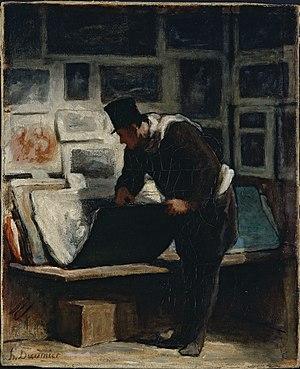
Le collectionnisme est une activité humaine de collecte d'objet dans un but d'accumulation. Elle peut être, une activité à tendance pathologique, sujet d'étude en psychiatrie, ou une « activité humaine normale », sujet d'étude en histoire de l'art.